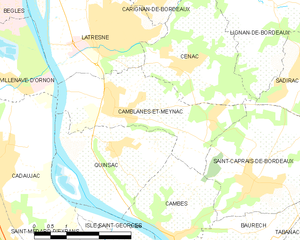
Camblanes-et-Meynac est une commune du Sud-Ouest de la France, située dans le département de la Gironde en région Nouvelle-Aquitaine.